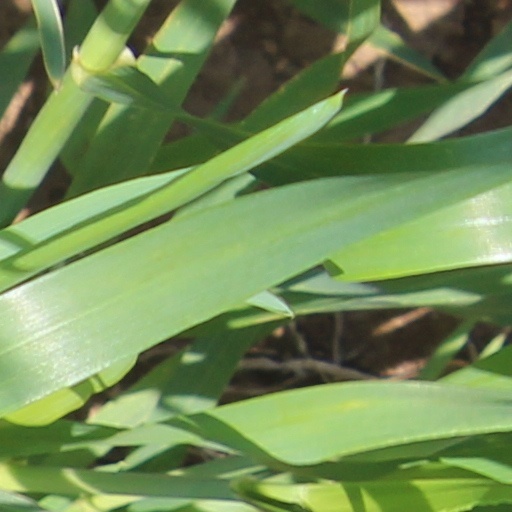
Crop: wheat